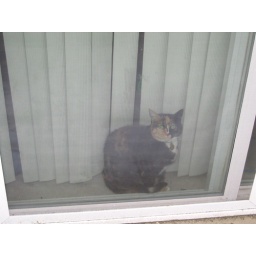
cat in window